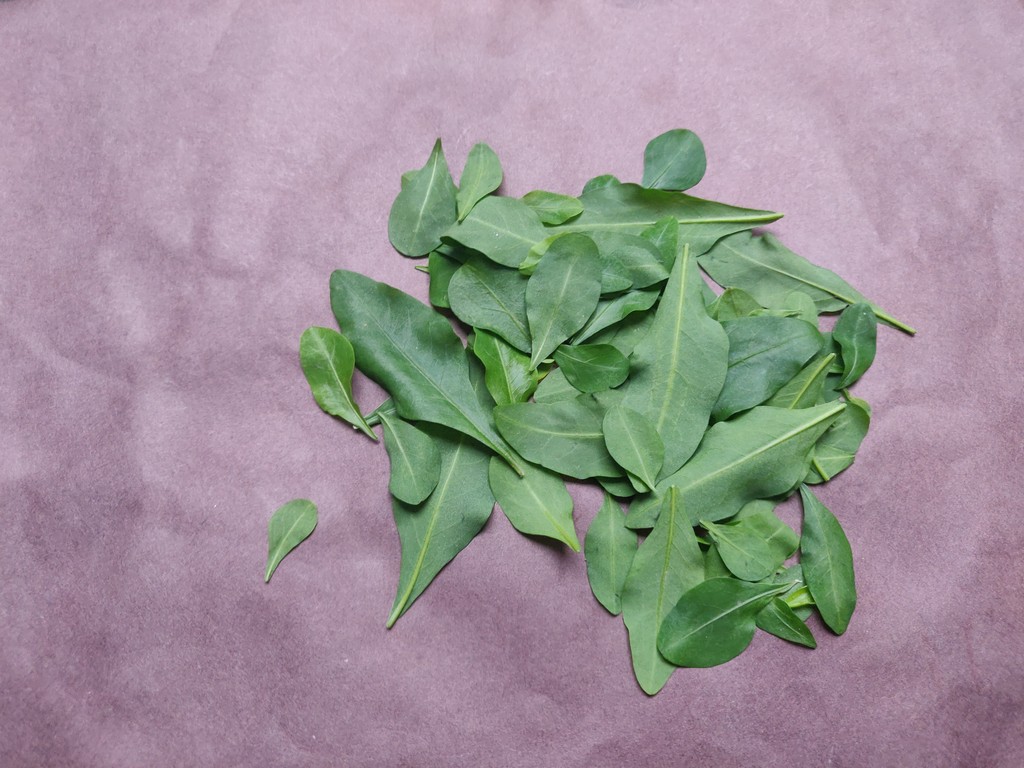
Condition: Healthy
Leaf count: multiple
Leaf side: unknown